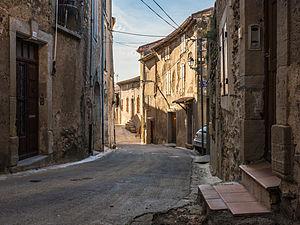
Rue Paul Cuny vue depuis le sud-est. Murviel-lès-Béziers, Hérault, France.
Murviel-lès-Béziers en occitan Murvièlh est une commune française située dans le département de l'Hérault en région Occitanie. Ses habitants sont appelés les Murviellois.